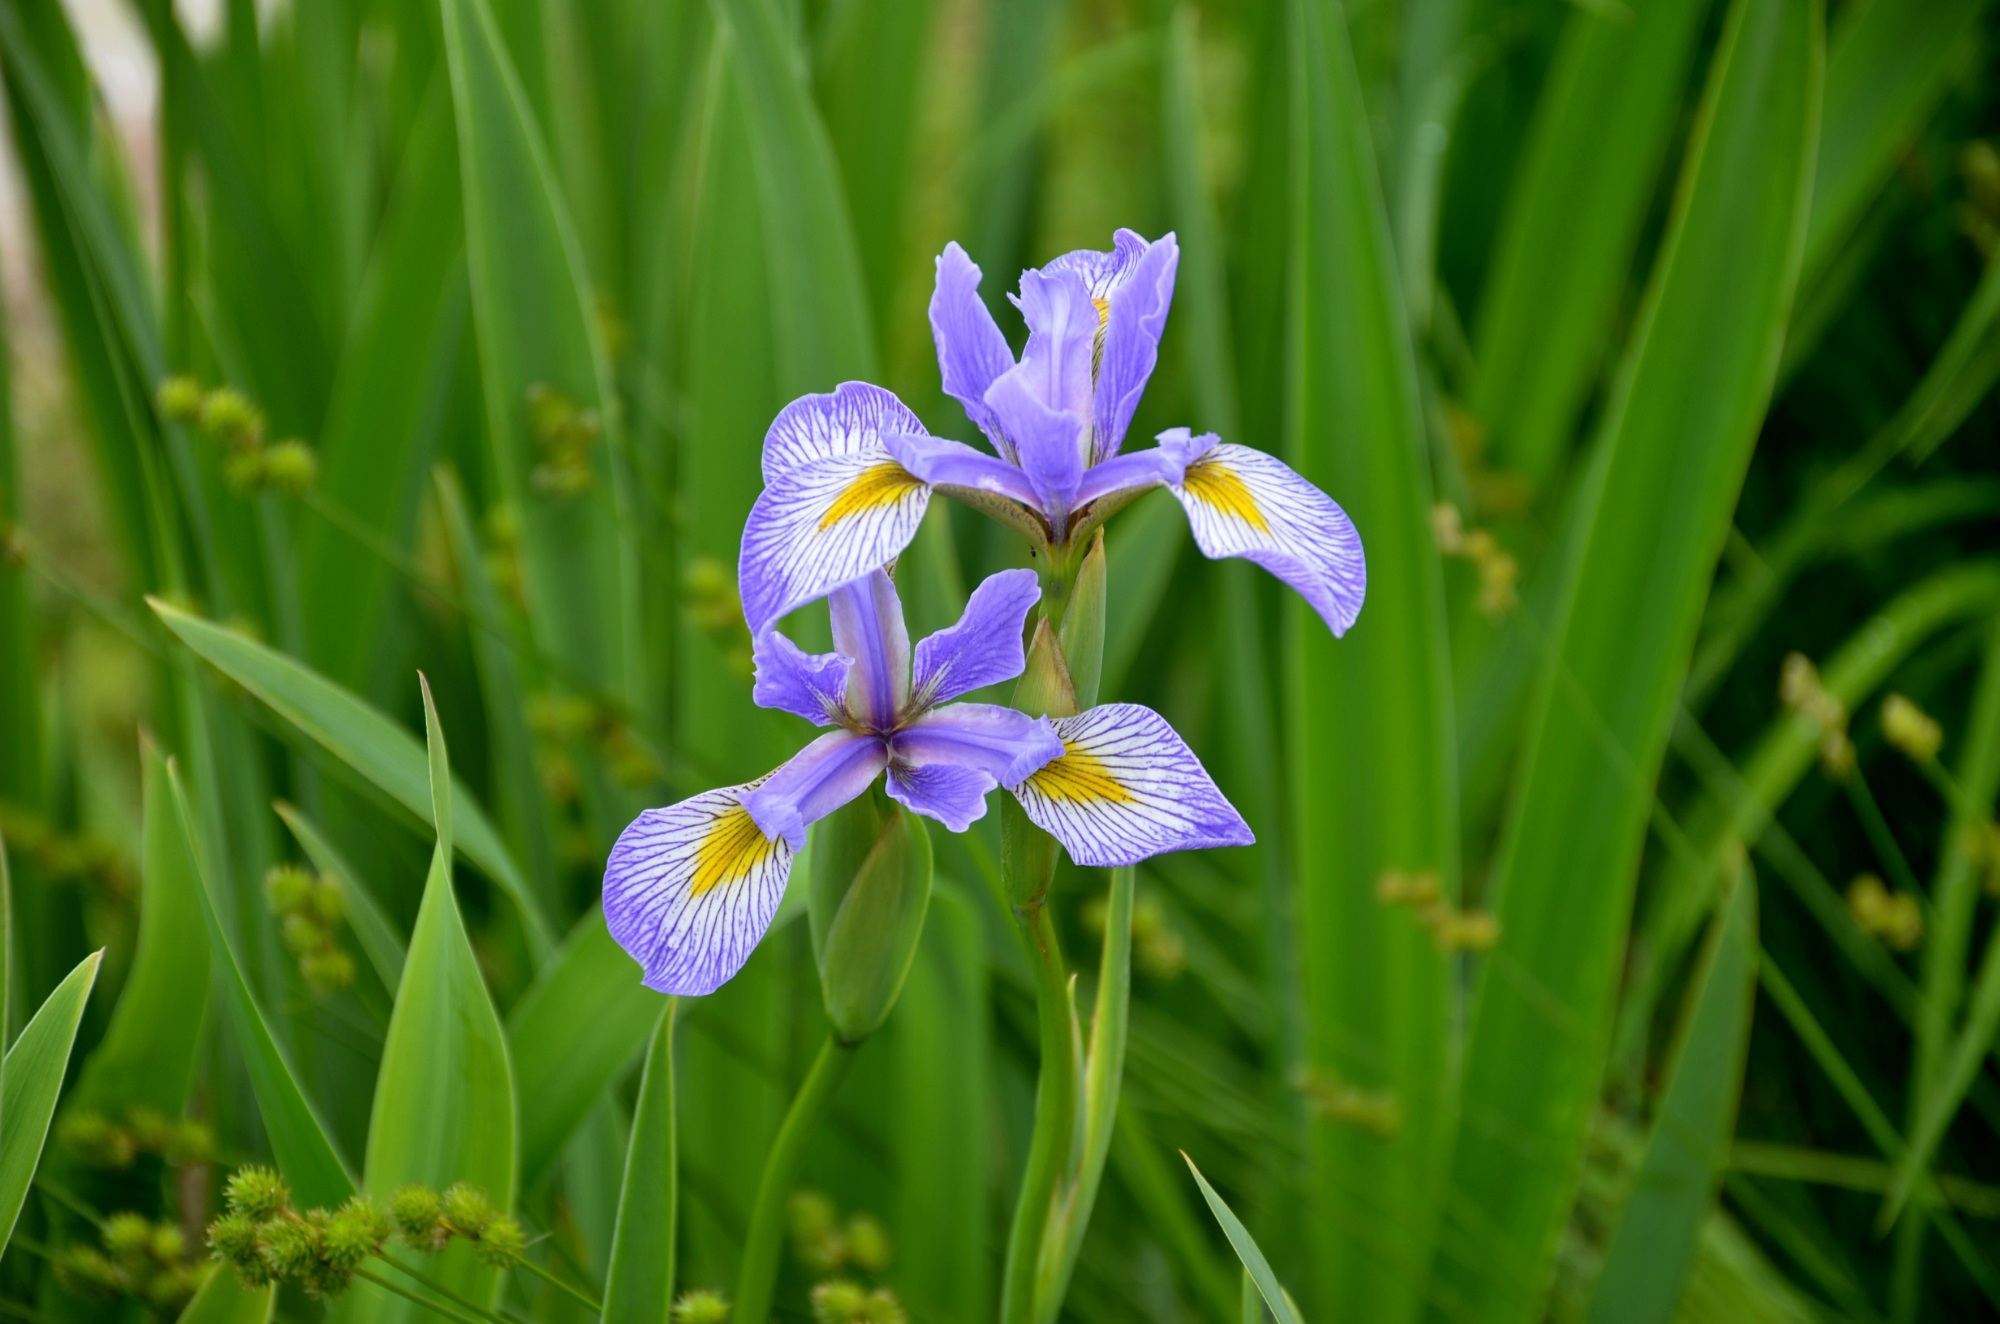
nature, blossom, plant, photography, meadow, prairie, flower, photo, botany, garden, flora, wildflower, illinois, iris, eye, flower garden, flowering, macro photography, flowering plant, iris versicolor, rockford, land plant, iris family